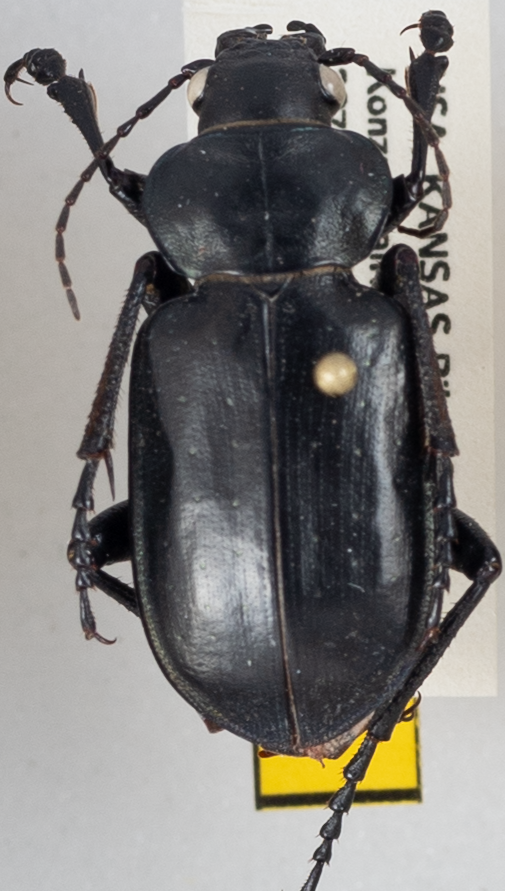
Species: Calosoma affine
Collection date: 2019-05-22
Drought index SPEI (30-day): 2.09
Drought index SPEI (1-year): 1.45
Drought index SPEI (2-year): -0.09